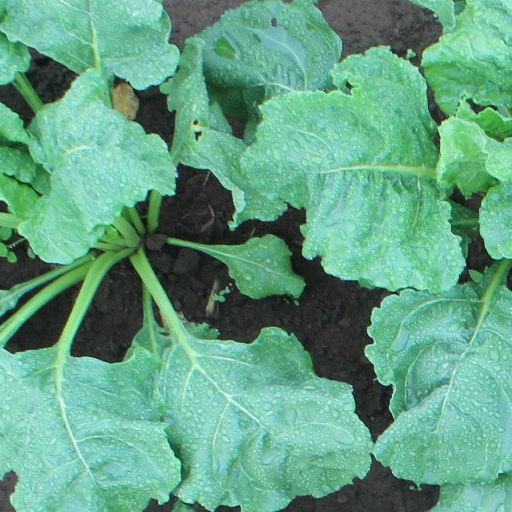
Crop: sugar beet